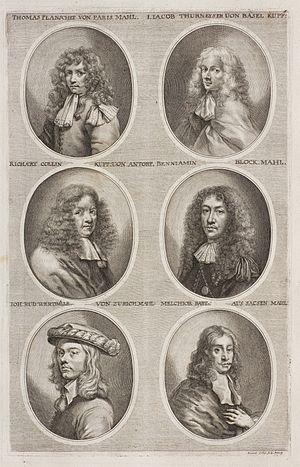
Richard Collin est un graveur luxembourgeois.